8th Submarine Squadron (Imperial Japanese Navy)

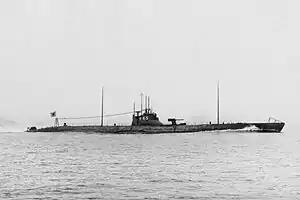
I-165

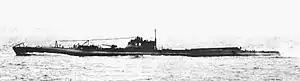
Japanese Imperial Navy submarine I-8 in 1939

On February 4 "I-27" left Penang for Addu Atoll and Aden Bay. While underway, she intercepted and sank the troopship SS "Khedive Ismail", but was in turn caught and sunk between the Maldive Islands and Addu Atoll by the convoy's escorts HMS "Paladin" and "Petard".